Wanstead Flats

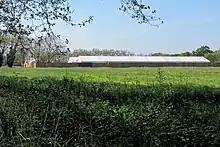
The temporary mortuary for the COVID-19 Pandemic on Wanstead Flats in 2020.

A fair has been held on Wanstead Flats during the Easter holiday since the mid-19th century, following an earlier tradition of an annual cattle market. Alfred Hitchcock who grew up nearby in Leytonstone, is believed to based the fairground scene in his 1951 film, "Strangers on a Train" on it.